Gil-galad

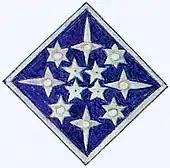
Gil-galad's heraldic device with stars on a blue field

Tolkien created two sketches of heraldic devices for Gil-galad. They were drawn on an envelope posted to him in 1960, along with a device containing a star or Silmaril for Eärendil. The Tolkien scholars Wayne G. Hammond and Christina Scull note that matching the description in the poem, "The countless stars of heaven's field / Were mirrored in his silver shield", the lozenge-shaped devices both contain stars, with an elongated star in each corner. Margaret Purdy, in "Mythlore", writes that Gil-galad's shield, like all elvish heraldry personal not inherited, seems to incorporate his stars, though the field is blue not silver.